West Gate Bridge

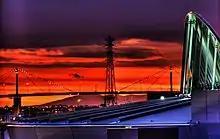
The West Gate Bridge at sunset, with Docklands Stadium in the foreground

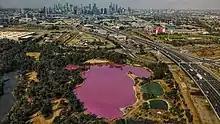
Westgate Park's saltwater lake is near the West Gate Bridge, and turns pink in summer (March 2019)

Strong growth in suburbs along the route, and increased freight through the Port of Melbourne, means that the corridor is experiencing traffic congestion during peak periods, is vulnerable to short-term interruptions, and is rapidly approaching capacity. Proposals to abate congestion by allowing more traffic have included bridge widening, a tunnel underneath the river, or adding a second deck to the bridge. Many such plans have come under fire from community groups such as the Public Transport Users Association and Environment Victoria, which advocate investment in alternative forms of transport.